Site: brandenburg
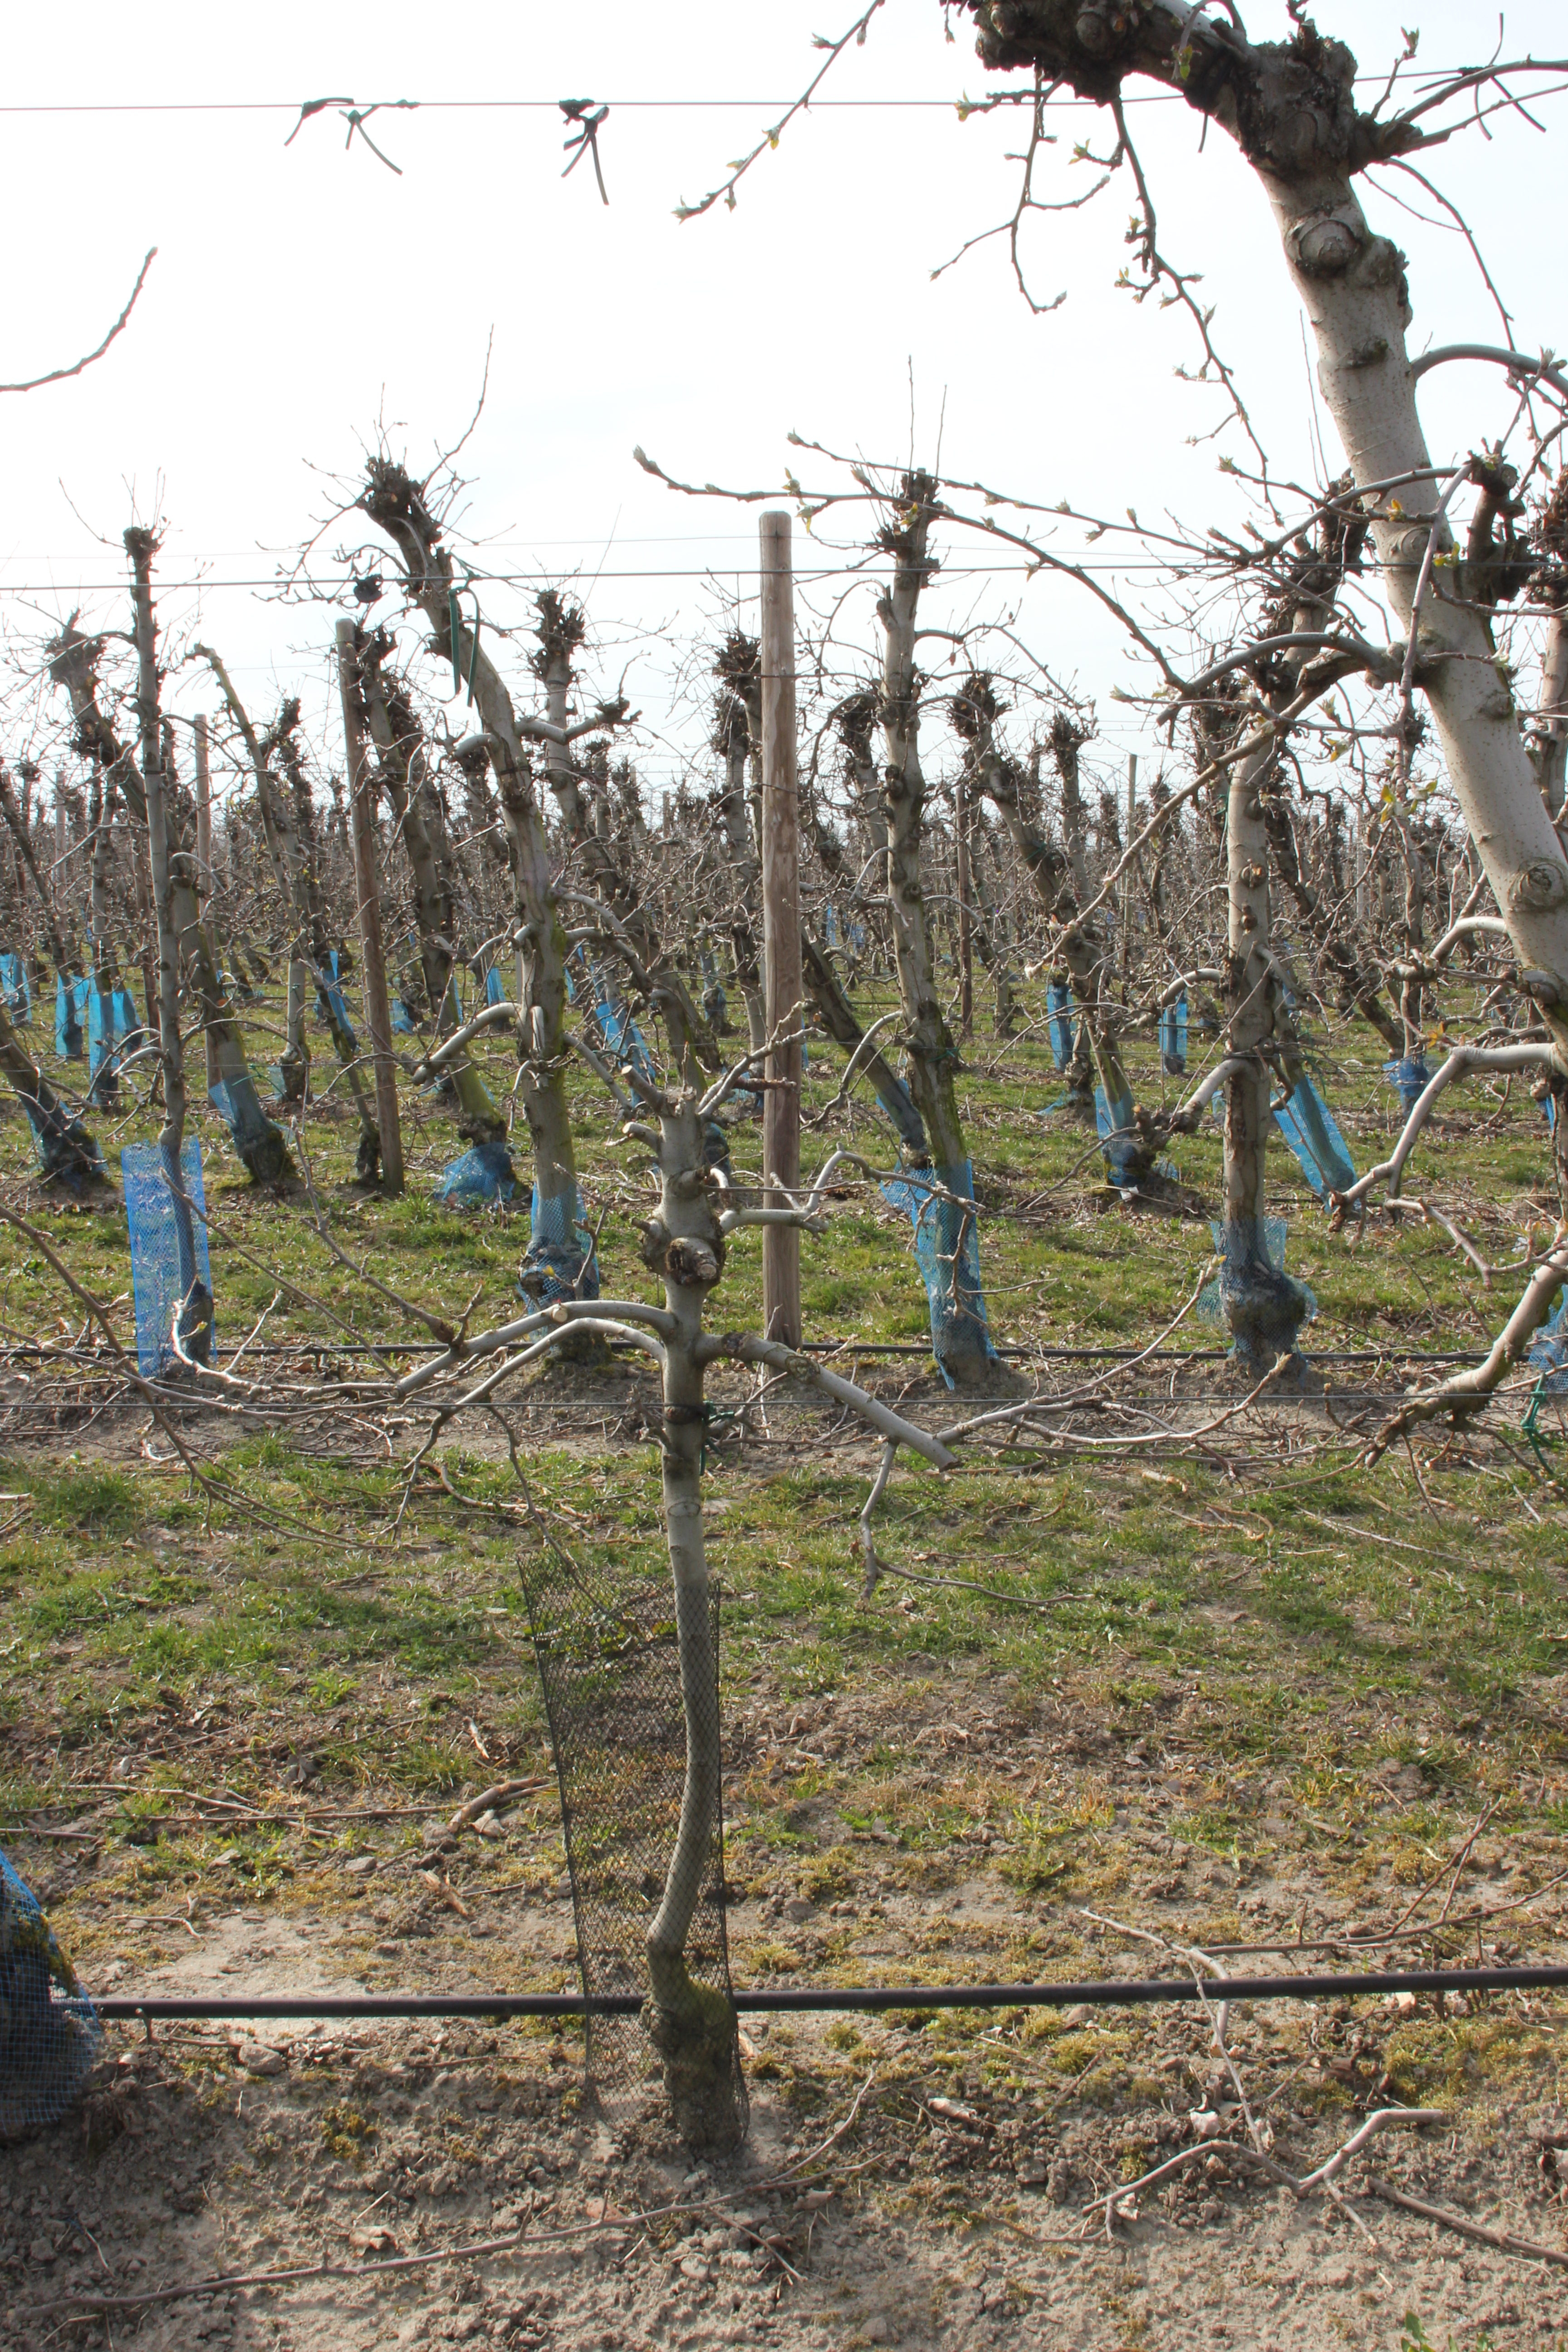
Growth stage (BBCH 54): Inflorescence emergence